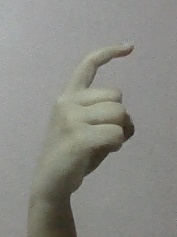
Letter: ra